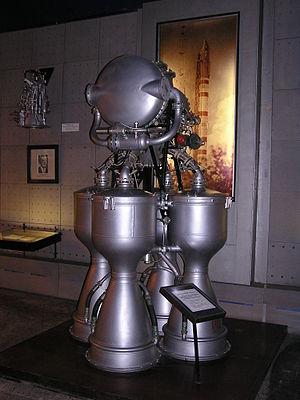
Moteur RD-214 équipant le premier étage de la fusée Сosmos LV, et exposé dans le musée de l'espace et de la technologie des missiles de Saint Petersburg (Russie). Русский: Музей космонавтики и ракетной техники (в Иоанновском равелине Петропавловской крепости). Двигатель «РД-214» Космос This photograph was taken in Museum of Space and Missile Technology (Saint Petersburg) Object location59°
Le R-12 Dvina est un Missile balistique à moyenne portée développé par l'Union soviétique qui est resté en service entre 1959 et 1989. Il s'agit du premier missile de cette catégorie, du premier missile soviétique mettant en œuvre des ergols stockables et emportant une arme nucléaire. Près de 2 300 missiles de ce type ont été fabriqués. Déployé sur le sol de Cuba allié en octobre 1962, il a joué un rôle central dans la crise des missiles de Cuba qui a failli déboucher sur un conflit nucléaire entre l'URSS et les États-Unis.